Turkish involvement in the Syrian civil war

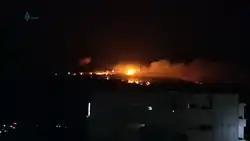
Turkish Army artillery bombard a SDF position in the northern Aleppo countryside in July 2017

The Turkish government promotes a narrative according to which the Democratic Union Party (PYD), the leading political party of the Autonomous Administration of North and East Syria (AANES), and the People's Protection Units (YPG) militia, the leading component group of the Syrian Democratic Forces (SDF), were reportedly "seizing and ethnically cleansing territories which don't belong to Kurds." No evidence has been provided for these assertions, which were refuted by the United Nations. Turkish president Erdogan has stated that "What is important is to prepare a controlled life in this enormous area, and the most suitable people for it are Arabs. These areas are not suitable for the lifestyle of Kurds ... because these areas are virtually desert", although Syrian Kurdistan is mostly north of the Syrian Desert.